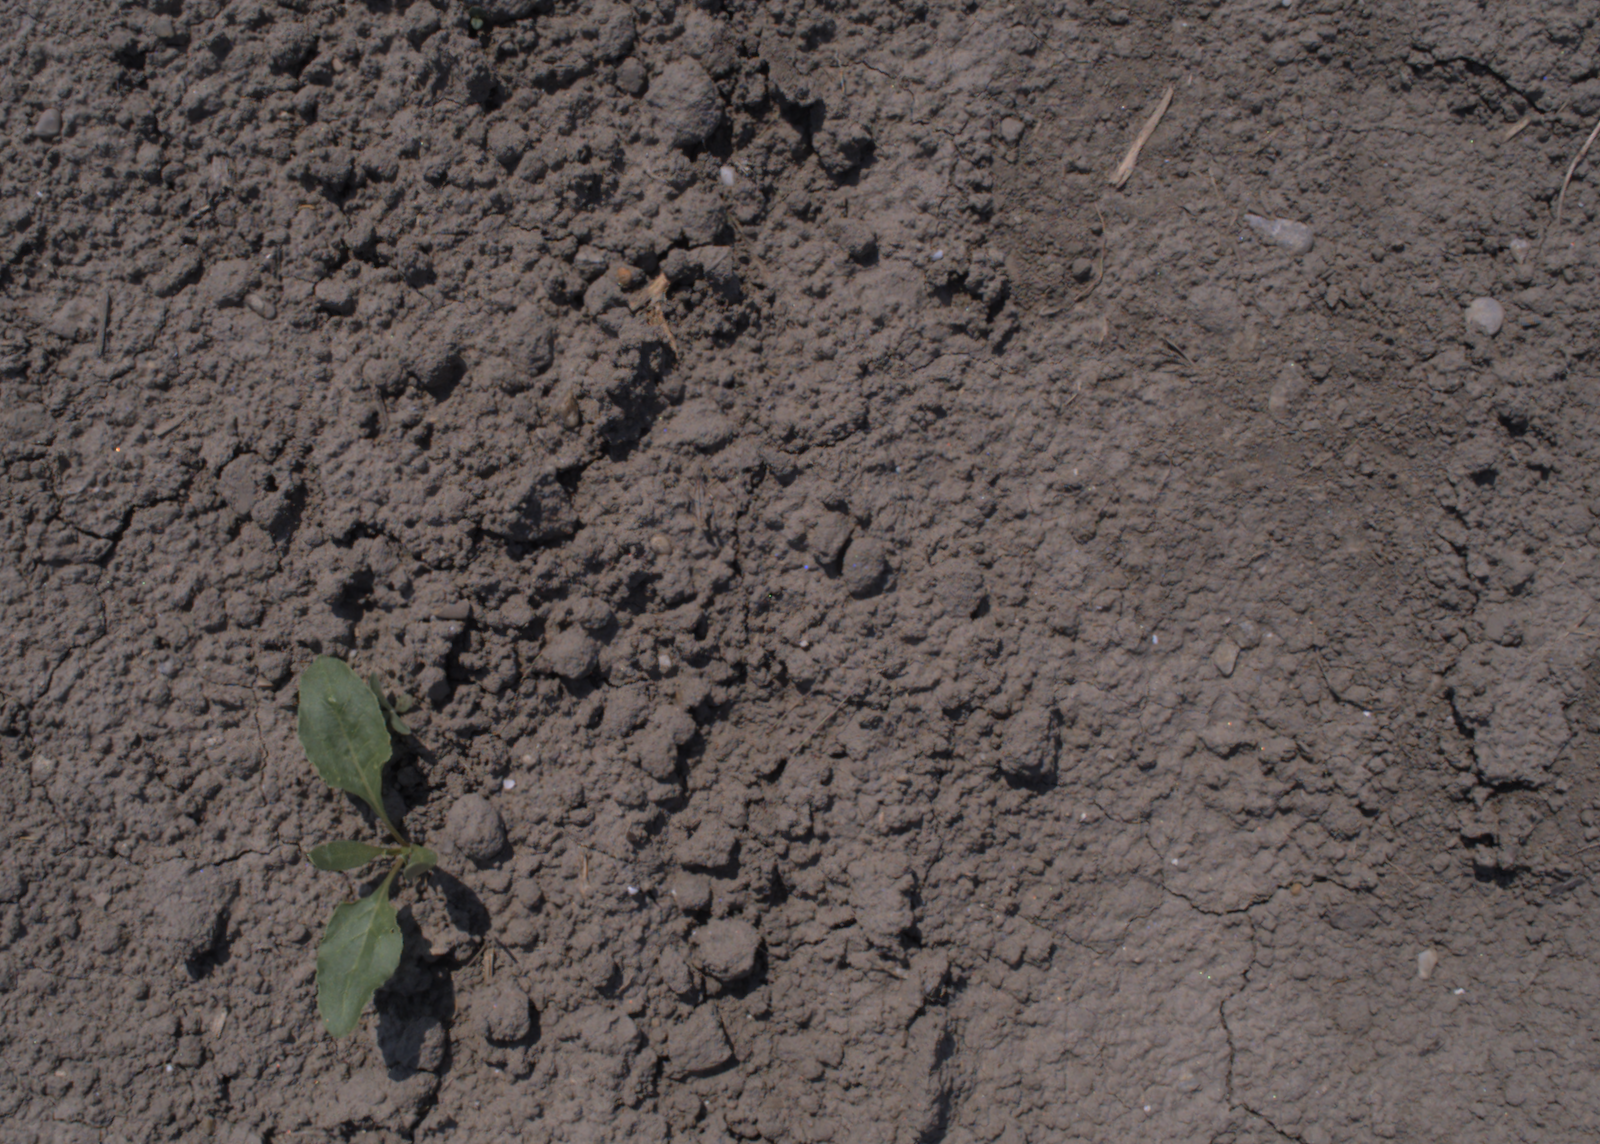
Capture date: 10.08.2020 12:57:11
Weather: sunny
Wind: light
Seeding date: 21.07.2020
Plant canopy height (mm): 930